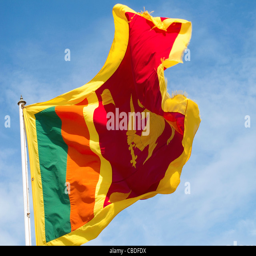
national flag flying from a flagpole